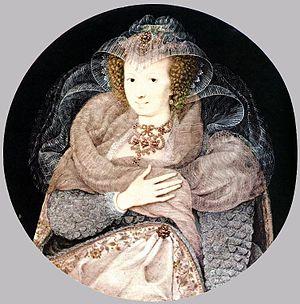
L'école anglaise de miniature s'est principalement centrée sur les miniatures de portraits.